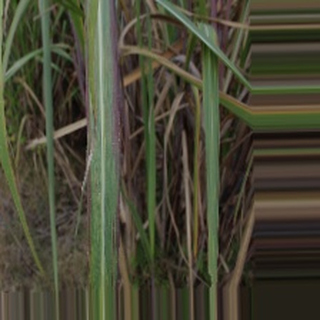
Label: sugarcane_bacterial_blight